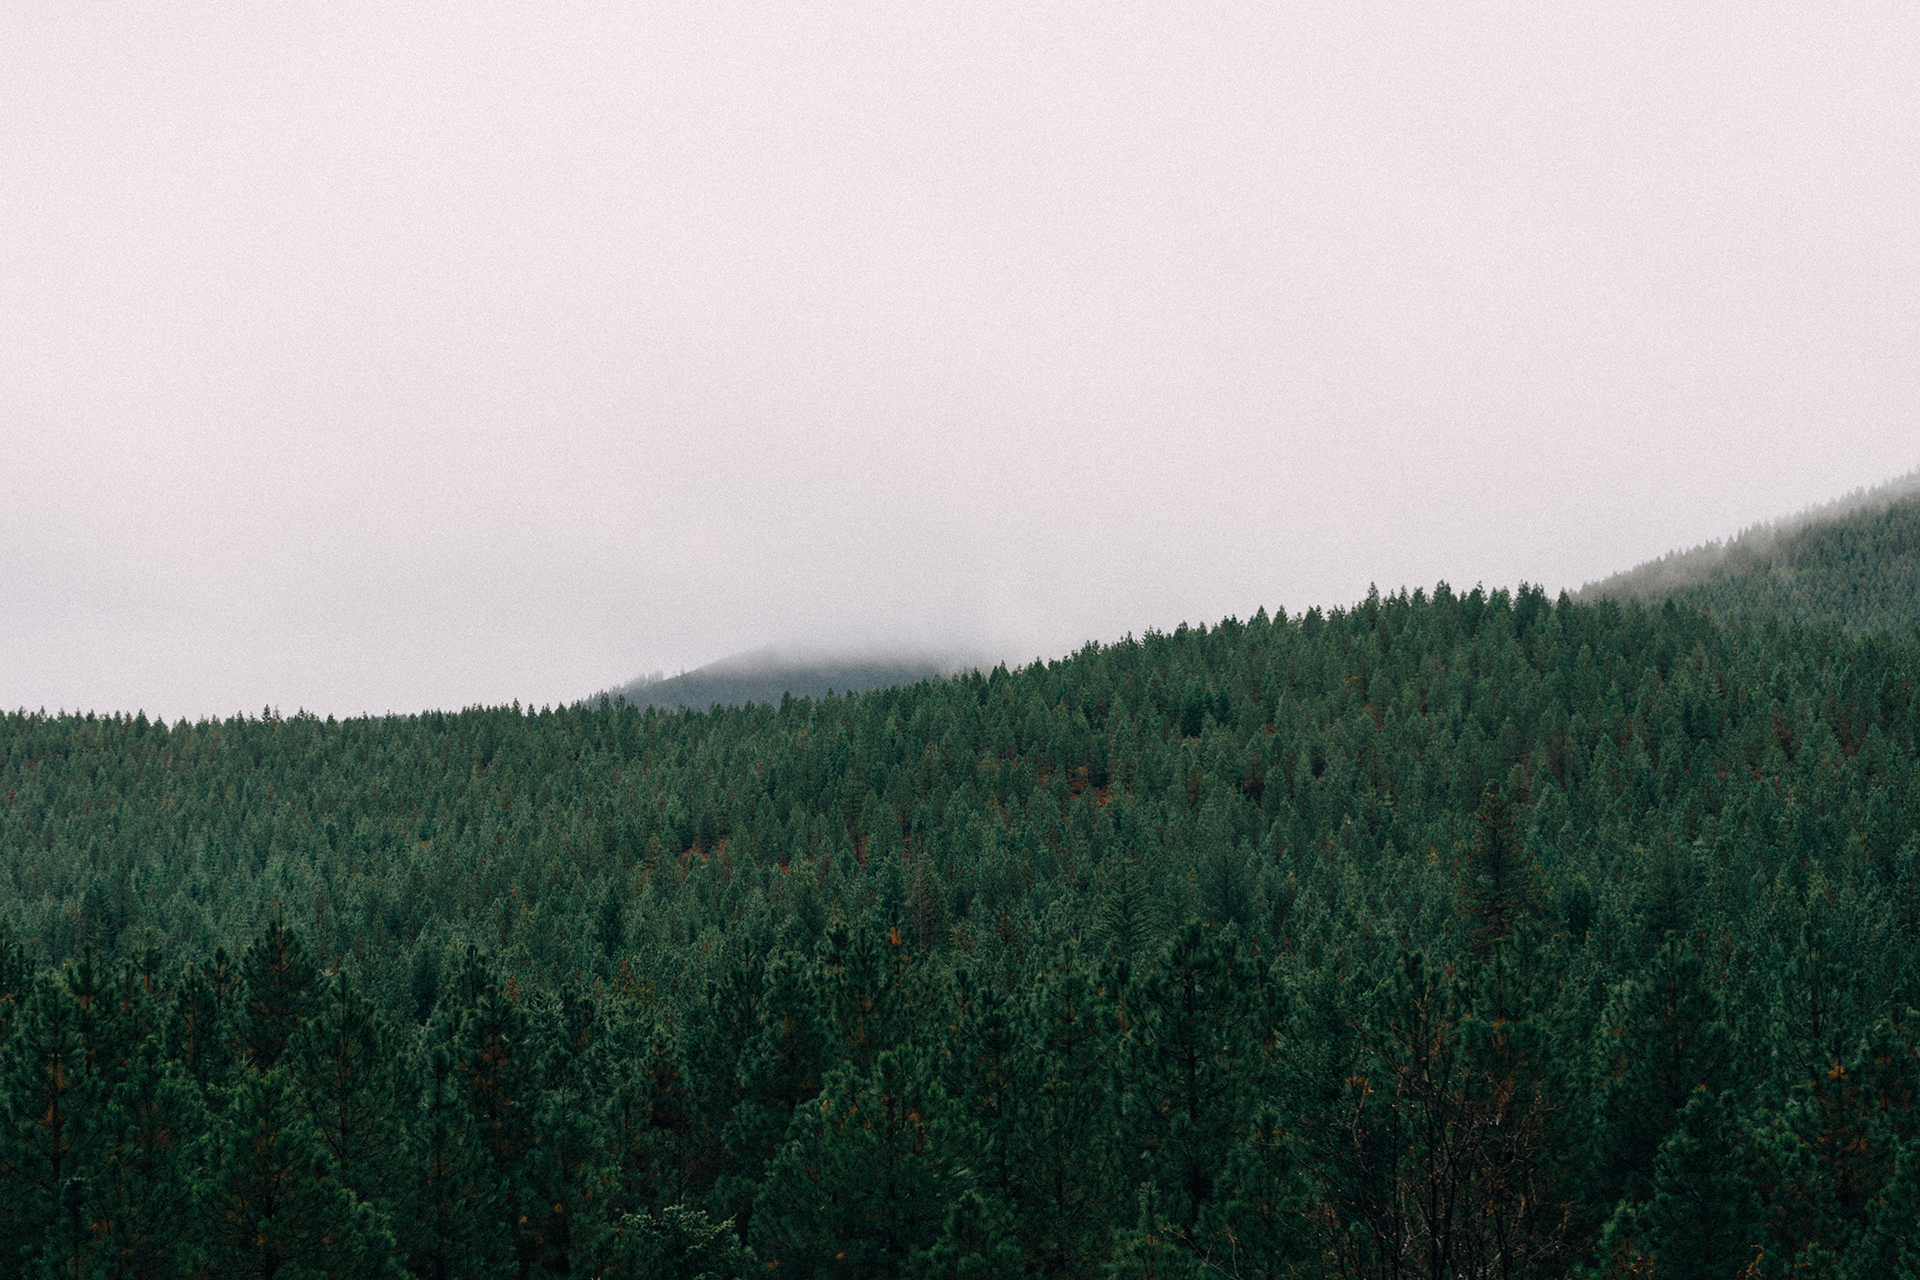
tree, nature, forest, grass, horizon, mountain, cloud, plant, sky, fog, mist, field, meadow, prairie, morning, hill, wind, green, weather, agriculture, plain, grassland, habitat, ecosystem, rural area, natural environment, atmospheric phenomenon, grass family, atmosphere of earth, woody plant, whitespace